Aspatria Agricultural College

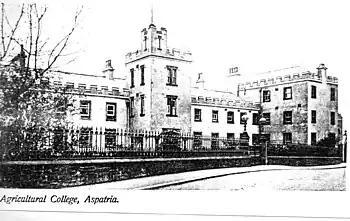
The Aspatria Agricultural College

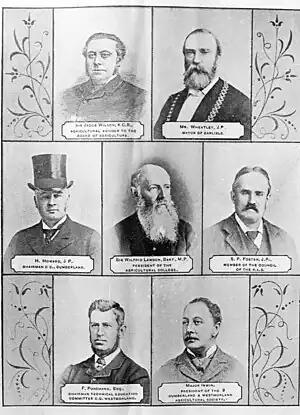
Patrons of the Aspatria Agricultural College circa 1893

The primary promoters of the Aspatria Agricultural College were a trio of local agriculturalists William Norman, John Twentyman and Henry Thompson MRCVS; the 'dauntless three', as they became known in agricultural circles. After the establishment of the Aspatria Agricultural Cooperative Society Twentyman became highly impressed with Norman's scientific knowledge, such that he suggested that if northern farmers could not afford to send their sons to the Royal Agricultural College at Cirencester they should bring Cirencester to the northern farmers. Norman was a past student of the Royal Agricultural College and understood the merits of amalgamating science with the practical side of the business. They approached Sir Wilfrid Lawson for advice, who promised both morale and financial support. At a meeting of the Aspatria Agricultural Cooperative Society in September 1873 Norman presented a paper supporting agricultural education, which contained the following statement.